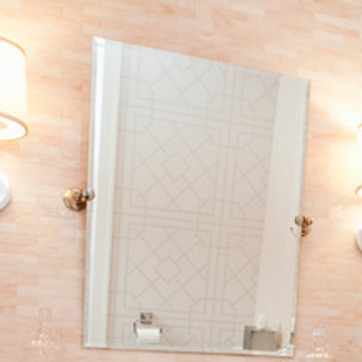
Material: mirror